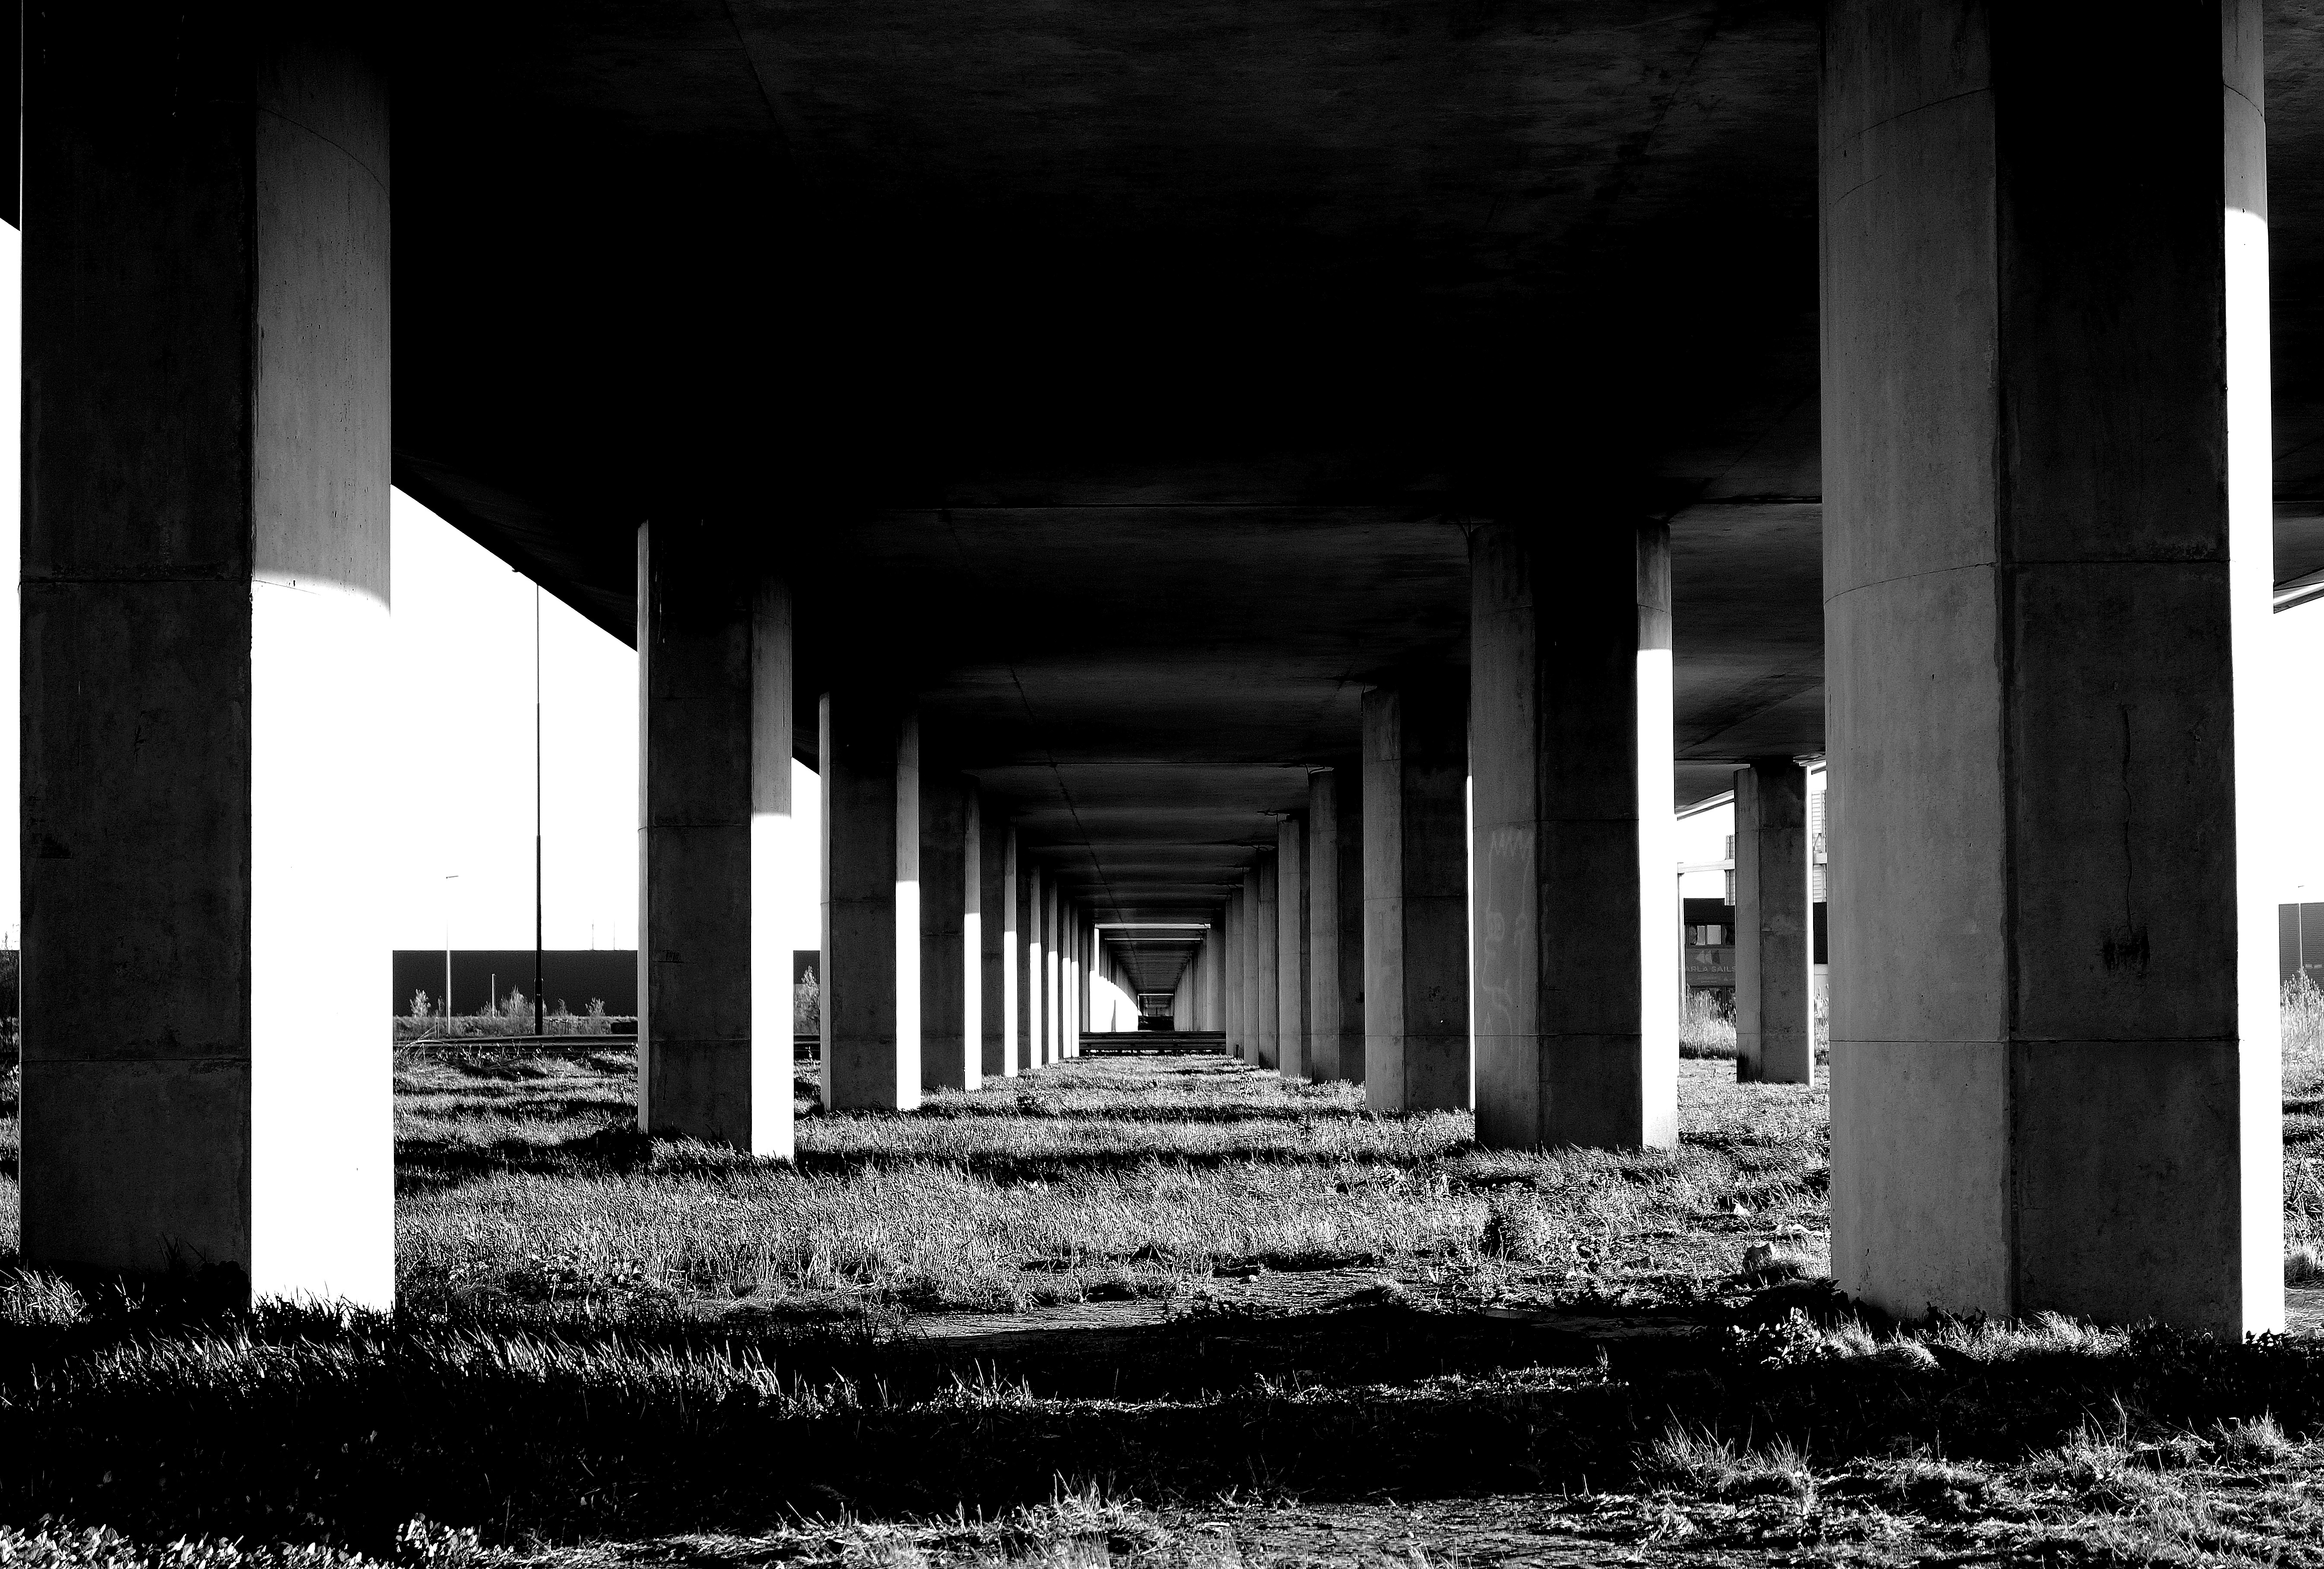
black and white, architecture, structure, white, bridge, house, building, column, darkness, black, monochrome, ruins, photograph, monochrome photography, ancient history